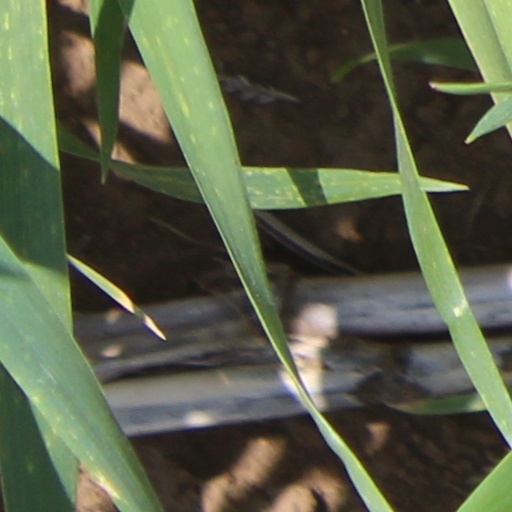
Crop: wheat